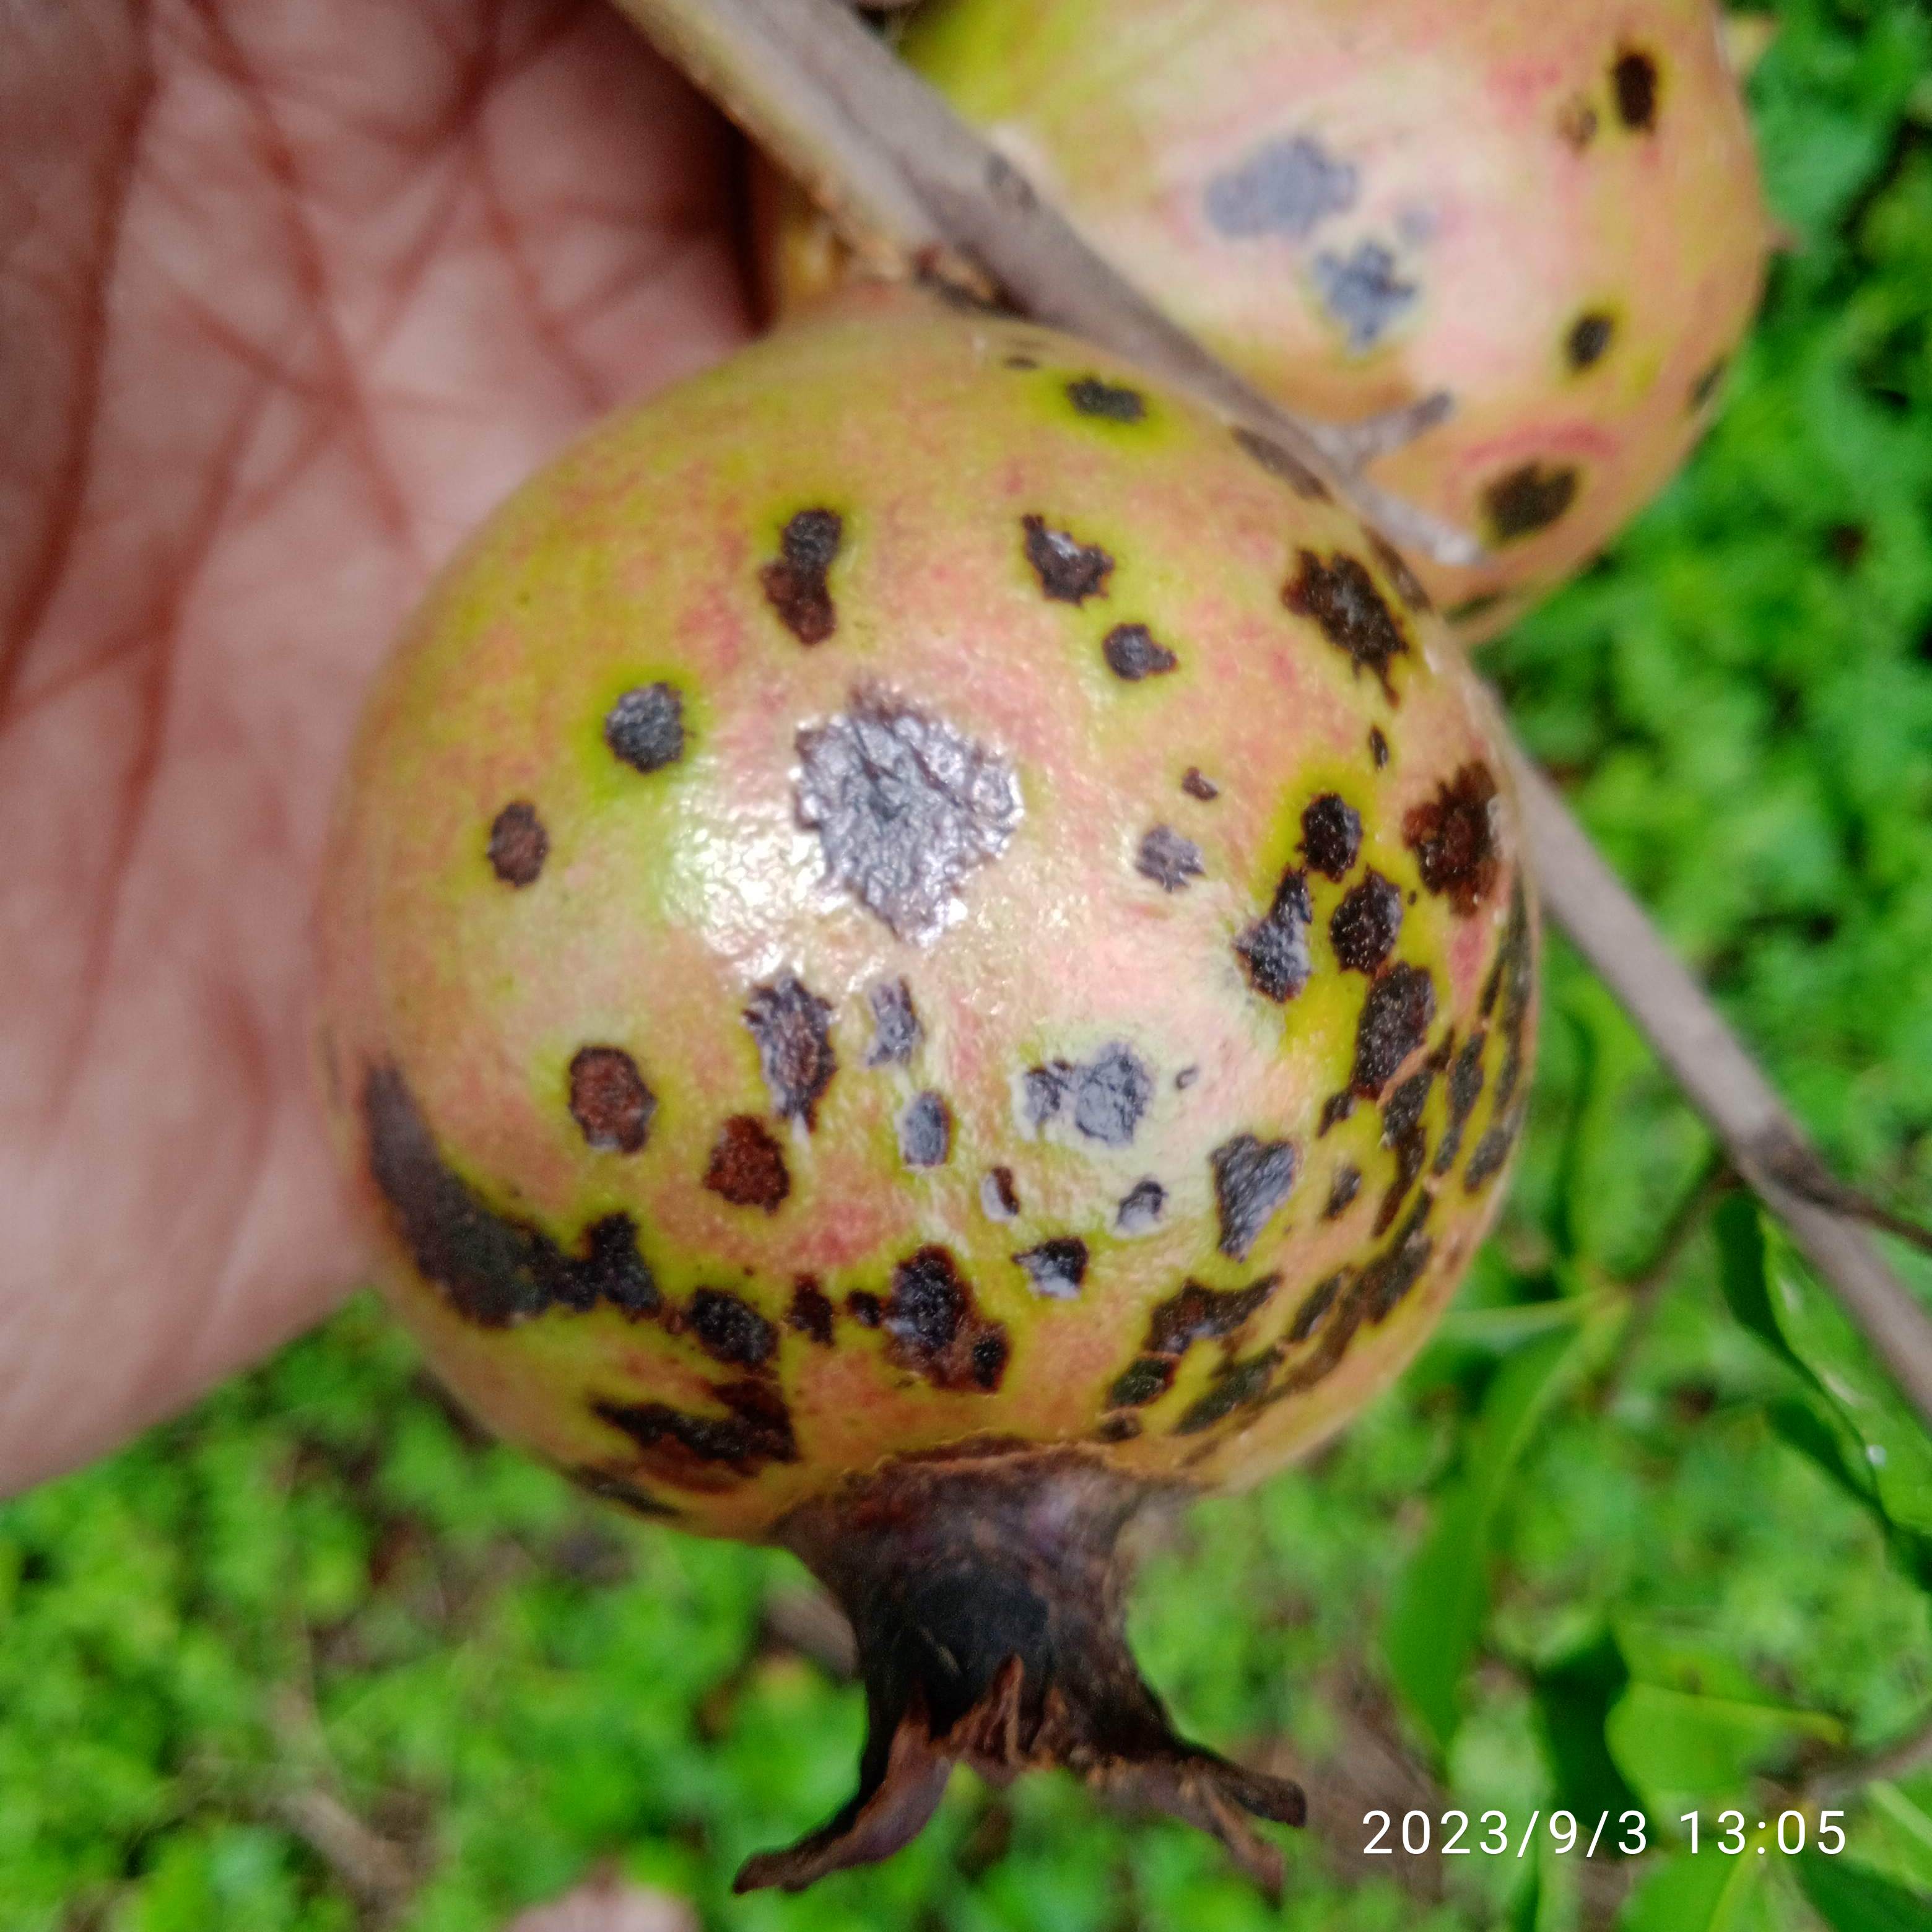
Label: Anthracnose